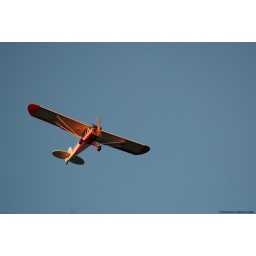
model of airplane flaying in field irving/cumberland